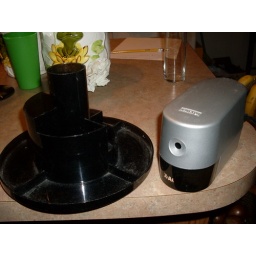
office supplies by the box full